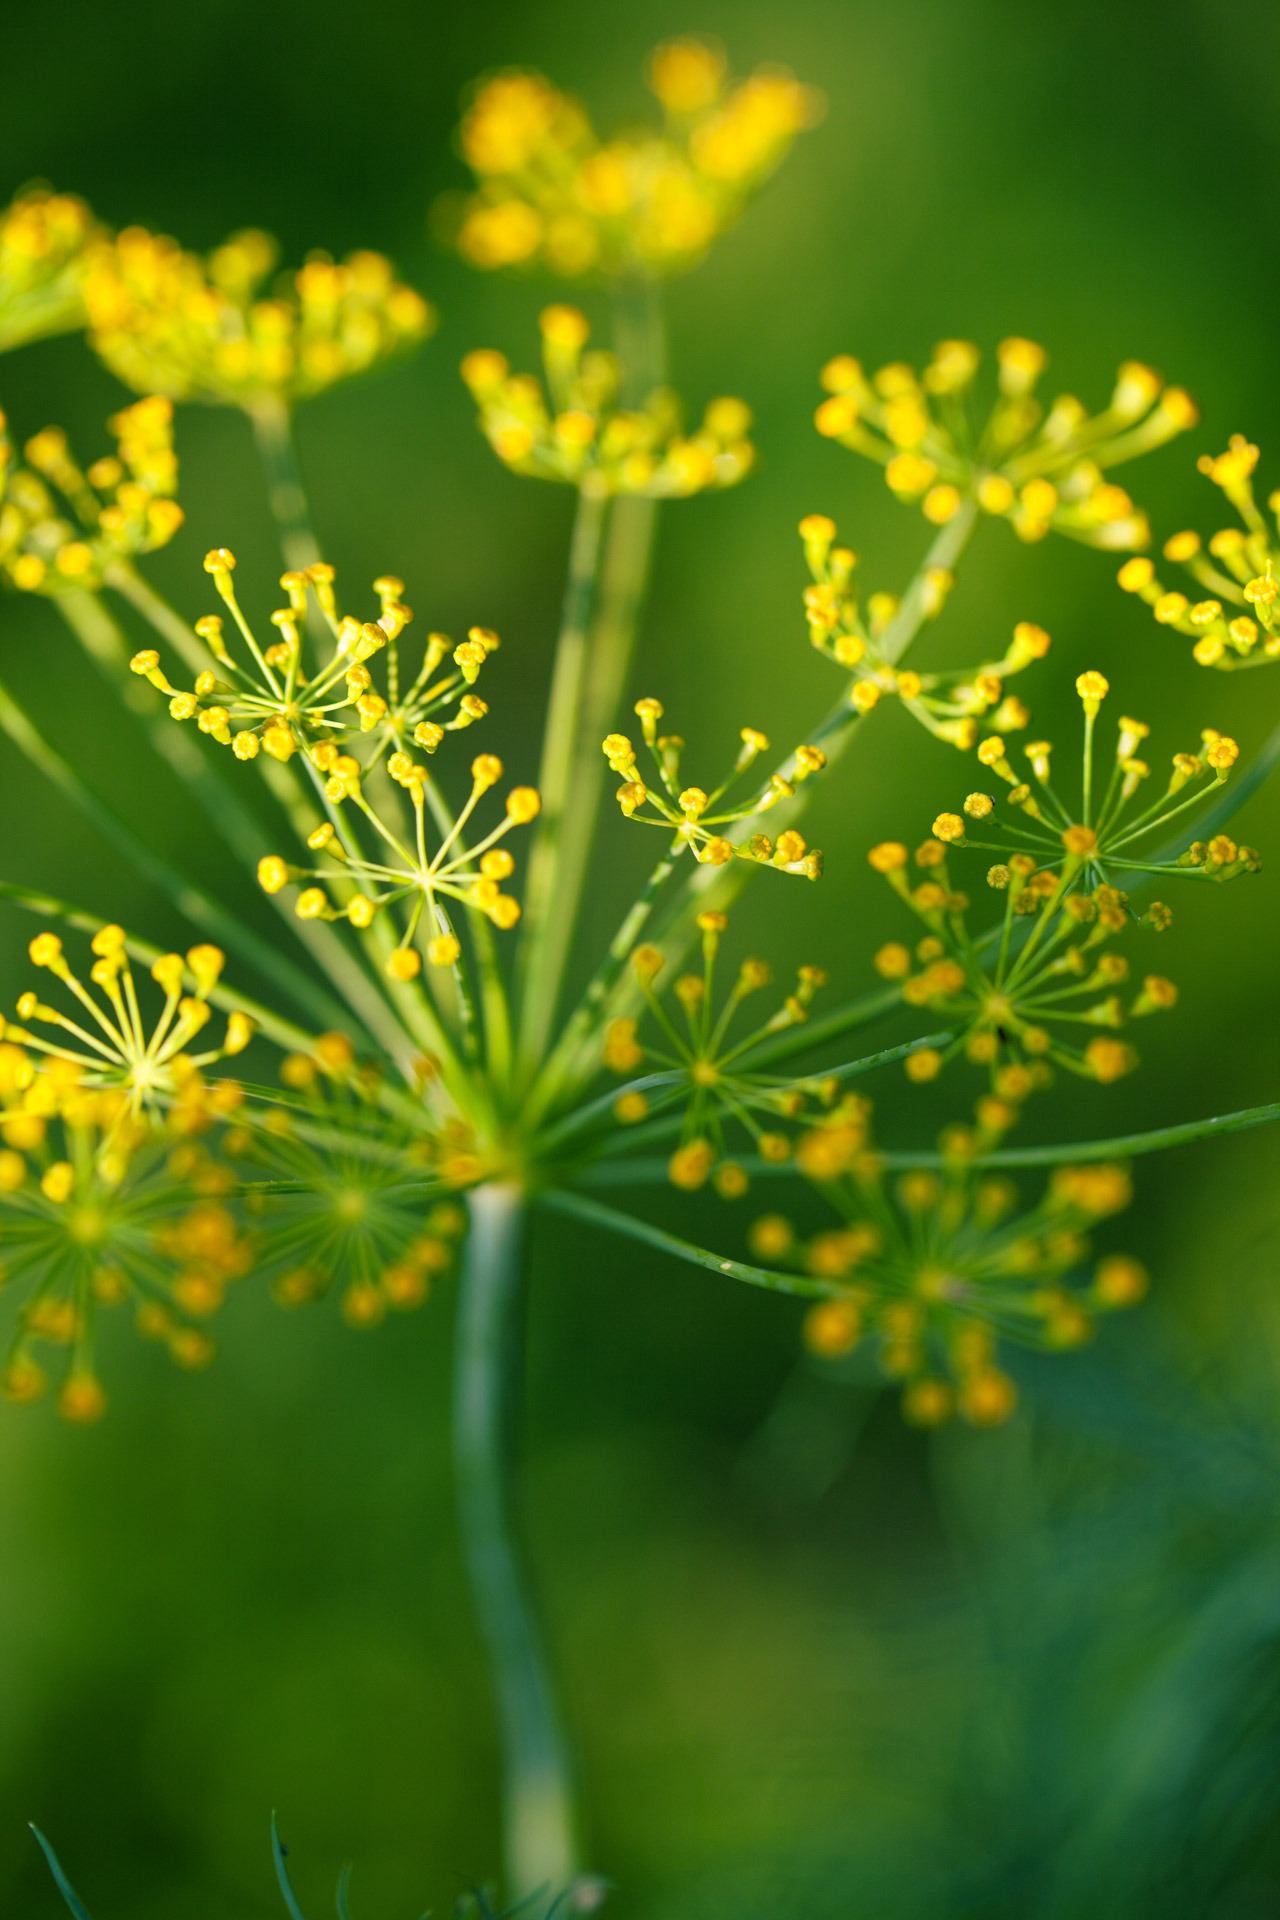
nature, grass, blossom, plant, meadow, prairie, sunlight, leaf, flower, food, green, spice, ingredient, herb, produce, vegetable, macro, fresh, botany, yellow, garden, flora, rapeseed, wildflower, seasoning, condiment, raw, brassica, organic, macro photography, dill, flowering plant, grass family, plant stem, land plant, apiales, mustard plant, parsley family